Economy of the Egyptian Armed Forces

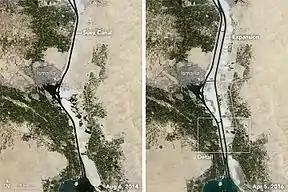
Before and after Suez Canal expansion

The Suez Canal expansion was Egypt's largest infrastructure project in recent years. It involved creating a new shipping lane in the canal and deepening the existing channel to enable vessels to pass in both directions simultaneously. The anticipated financial outcomes of this project have not yet been released.